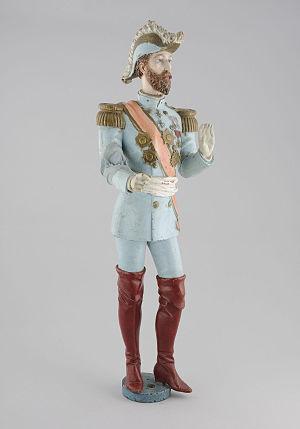
Georges Ernest Jean-Marie Boulanger, né le 29 avril 1837 à la Caliorne à Rennes et mort le 30 septembre 1891 à Ixelles, est un officier général et homme politique français. Ministre de la Guerre en 1886, il est notamment connu pour avoir ébranlé la Troisième République, porté par un mouvement nommé « boulangisme ».